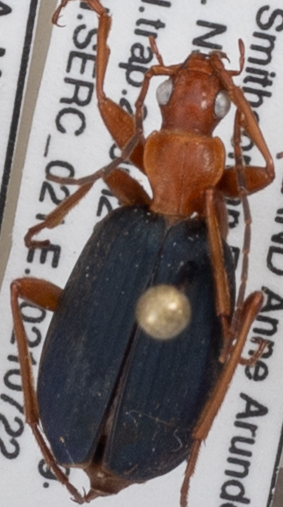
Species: Brachinus fumans
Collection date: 2021-07-22
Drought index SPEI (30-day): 0.234
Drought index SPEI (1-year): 2.09
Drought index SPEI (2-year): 1.45